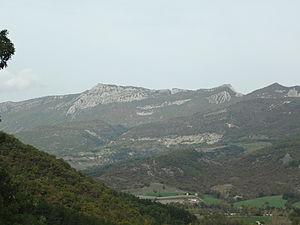
Noyers-sur-Jabron est une commune française, située dans le département des Alpes-de-Haute-Provence en région Provence-Alpes-Côte d'Azur.